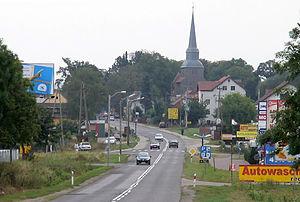
Mierzyn est un village de la voïvodie de Poméranie occidentale, dans le powiat de Police, Gmina Dobra, en Pologne.